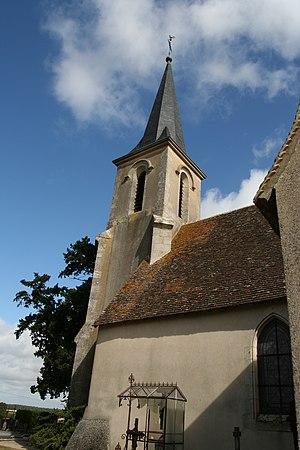
Église Saint-Barthelémy de Jauzé.